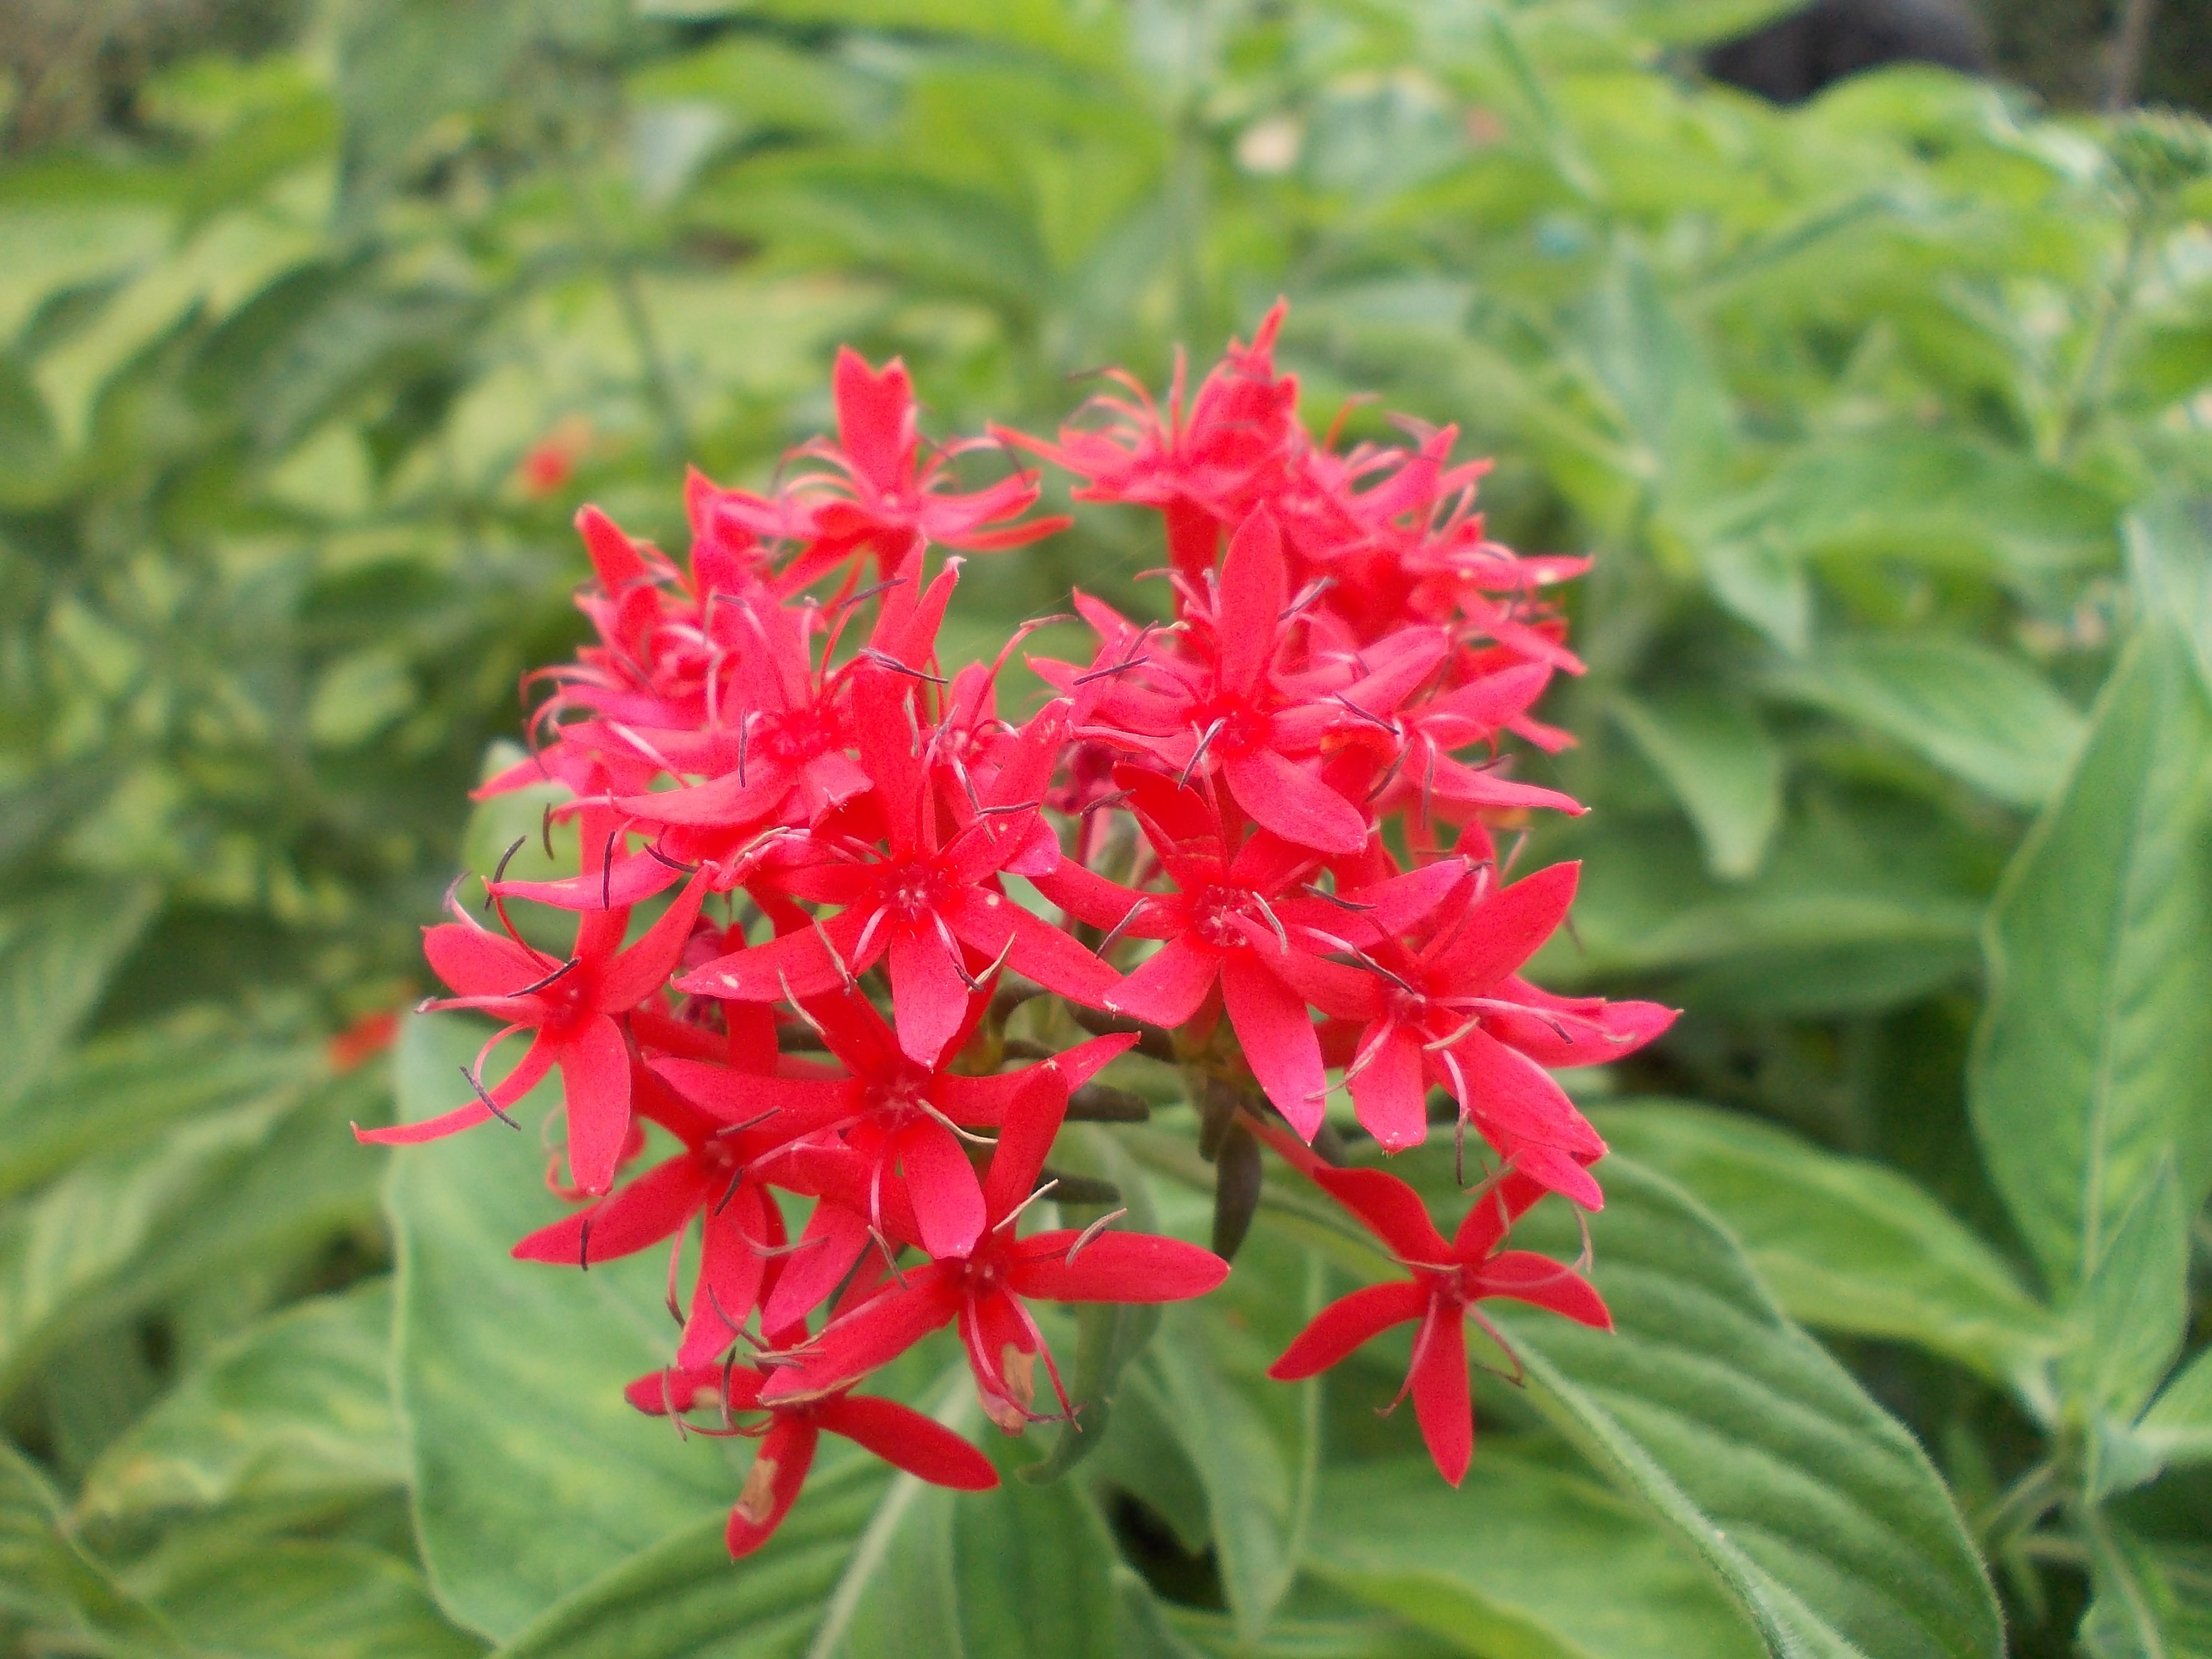
tree, nature, plant, flower, garden, flora, sri lanka, ceylon, flowering plant, herbaceous plant, peradeniya, annual plant